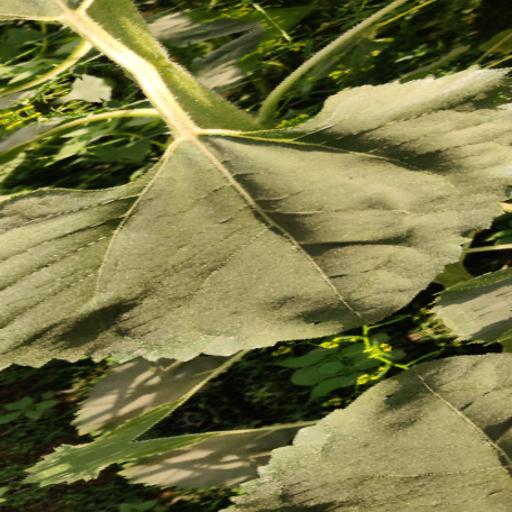
Label: Fresh_leaf